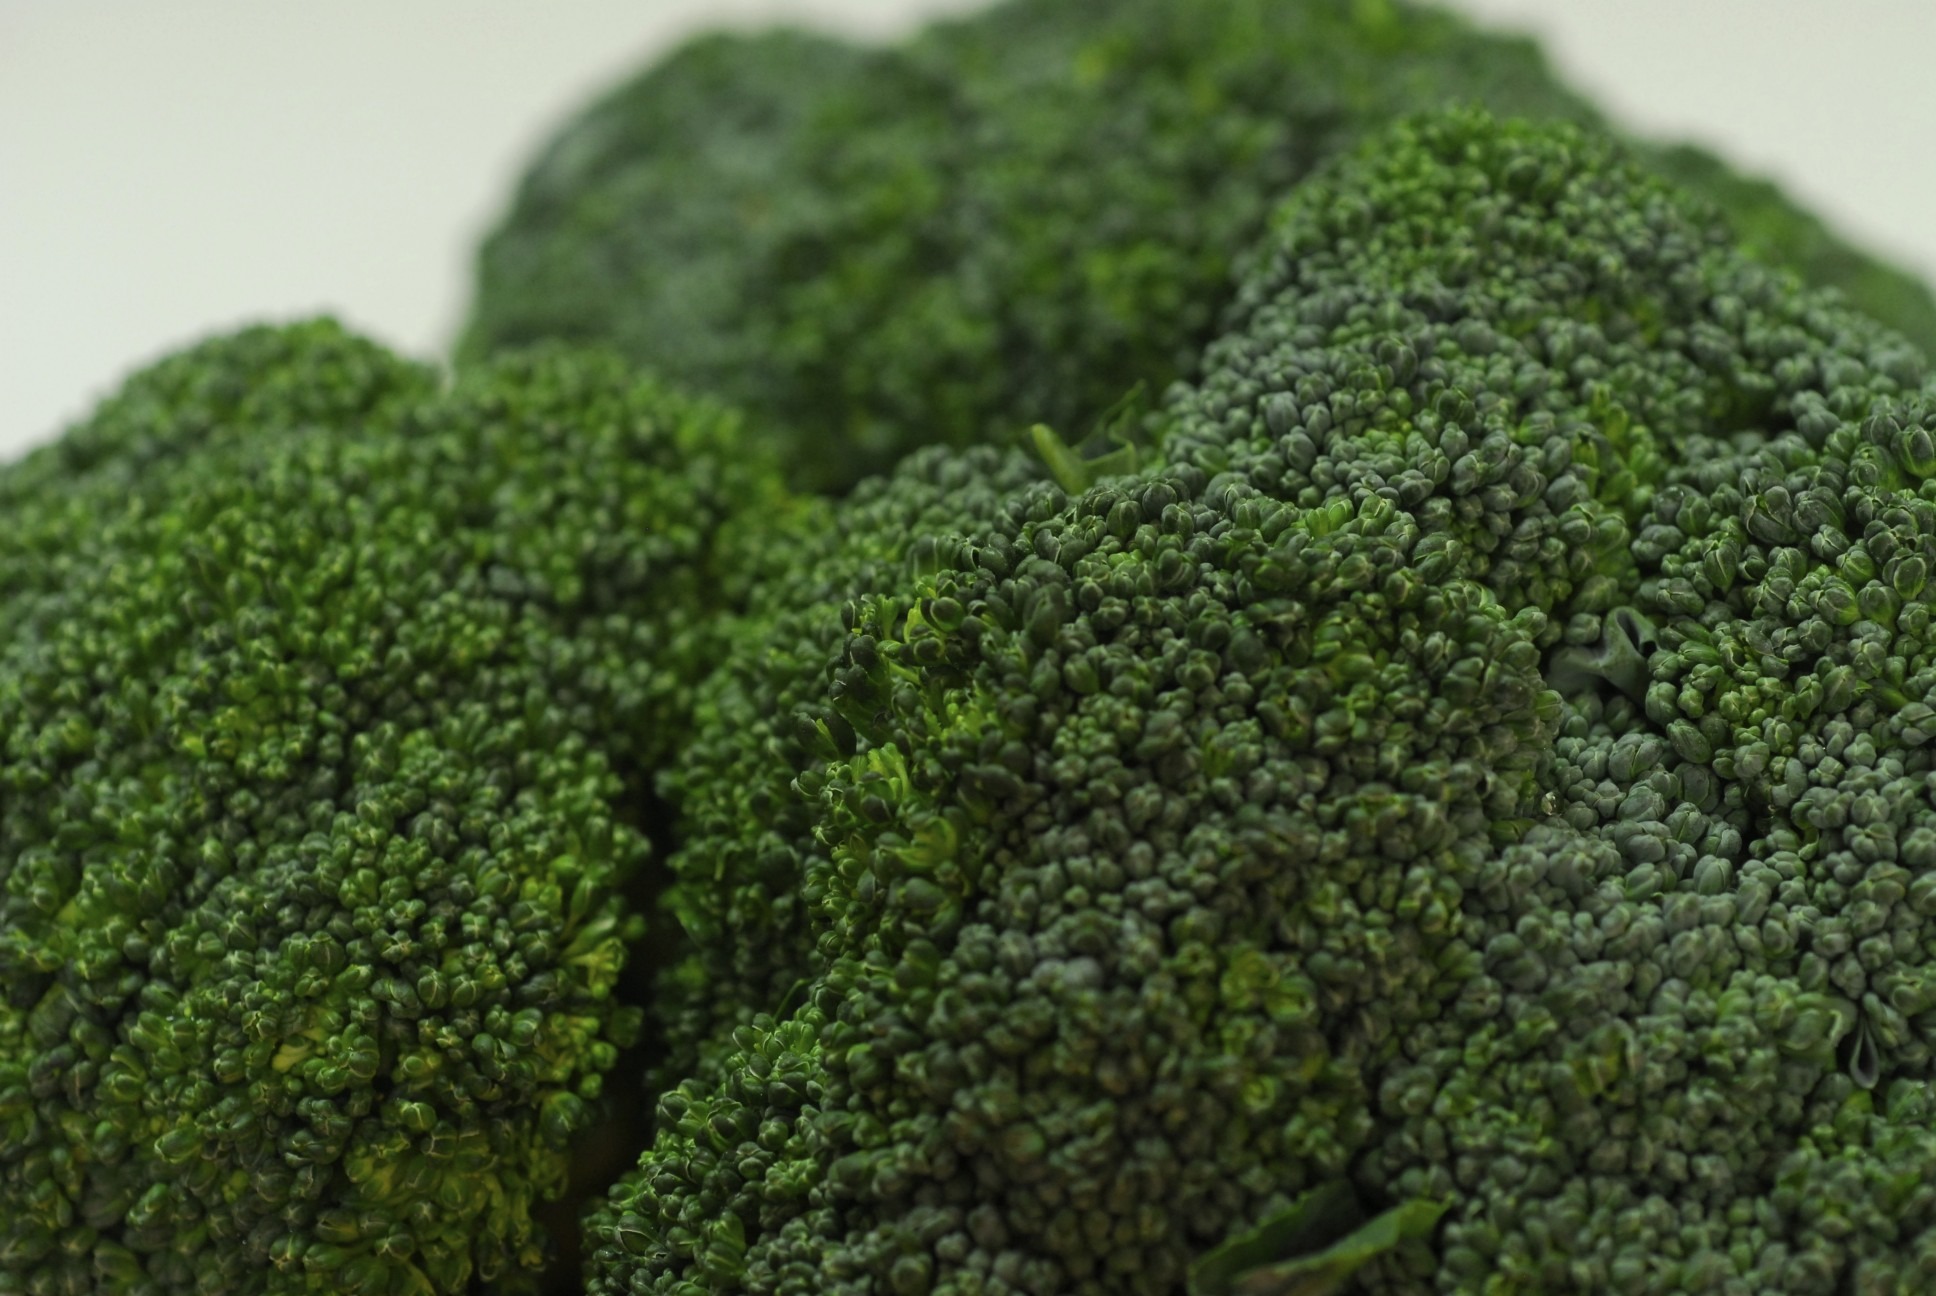
nature, plant, food, salad, green, produce, vegetable, soil, garden, healthy, broccoli, shrub, ingredients, greens, flowering plant, land plant, apiales, leaf vegetable